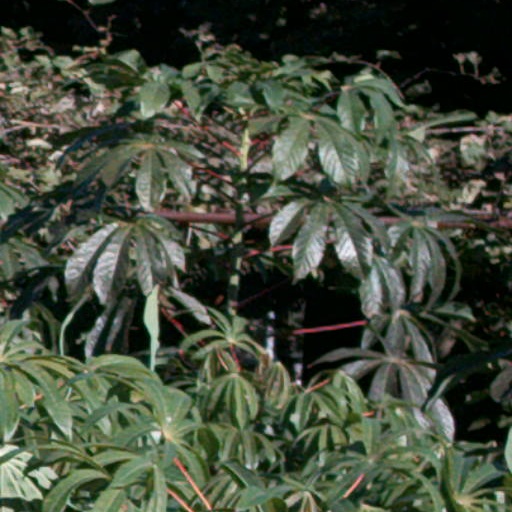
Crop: cassava